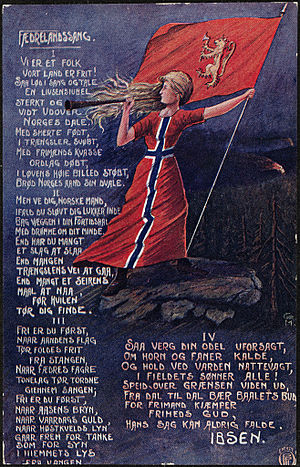
Nationalsang
Fædrelandssang (Vi er et folk, vort land er frit!) af Henrik Ibsen. Officielt er Ja, vi elsker aldrig vedtaget som norsk nationalsang; der fandtes flere.